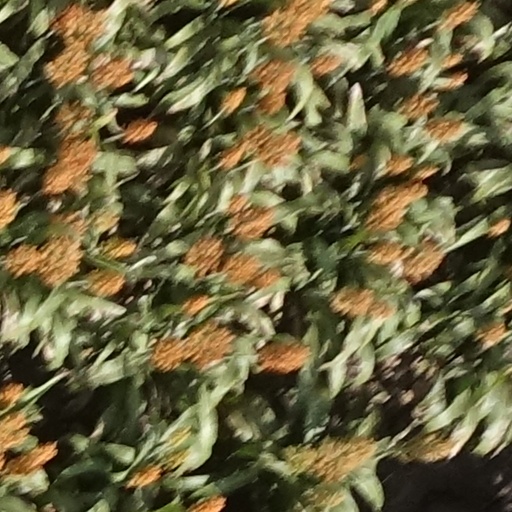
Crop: sorghum